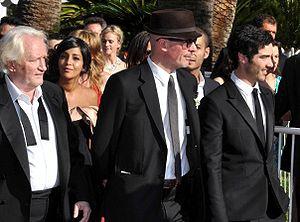
Niels Arestrup, Leïla Bekhti, Jacques Audiard et Tahar Rahim au festival de Cannes 2009
Un prophète est un film français réalisé par Jacques Audiard en 2009. Présenté en compétition officielle lors du Festival de Cannes 2009, il y a obtenu le Grand prix du jury. Quelques mois plus tard, il reçoit le Prix Louis-Delluc. Lors de la cérémonie des César du cinéma 2010, il gagne neuf récompenses, dont celles du meilleur film et du meilleur réalisateur. Il est sorti en salles le 26 août 2009.
Un certain nombre d'œuvres cinématographiques et télévisuelles ont été tournés dans la ville de Marseille et sa banlieue.